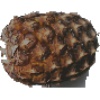
Label: pineapple